Sikhs

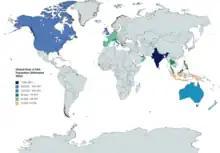
Global map of Sikh population (estimated 2023)

There is an old Sikh shrine called 'Prachin Guru Nanak Math', which lies at a small hill, just next to Bishnumati bridge at Balaju. Guru Nanak is said to have visited Nepal during his third Udasi while returning from Mount Kailash in Tibet. Nanak is said to have stayed at Balaju and Thapathali in Kathmandu. The Nanak Math shrine at Balaju is managed by the Guru-Ji and the Udasin Akardha, a sect developed by Guru Nanak's son, Sri Chandra.